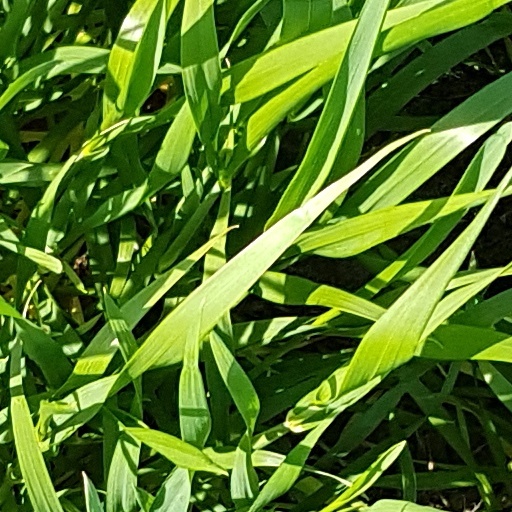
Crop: wheat